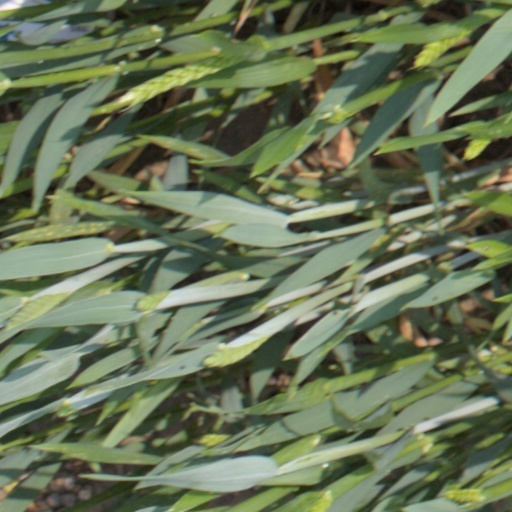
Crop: wheat